Mississippi John Hurt

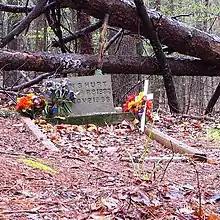
Hurt's grave

In 1952, musicologist Harry Smith included John's version of "Frankie and Johnny" and "Spike Driver Blues" in his seminal collection "The Anthology of American Folk Music" which generated considerable interest in locating him. When a copy of his "Avalon Blues" was discovered in 1963, it led musicologist Dick Spottswood to locate Avalon, Mississippi on a map and ask his friend, Tom Hoskins, who was traveling that way, to enquire after Hurt.